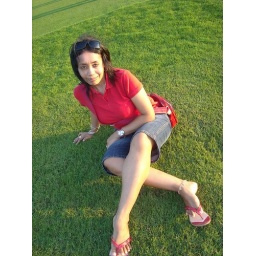
Women in red on the green carpet